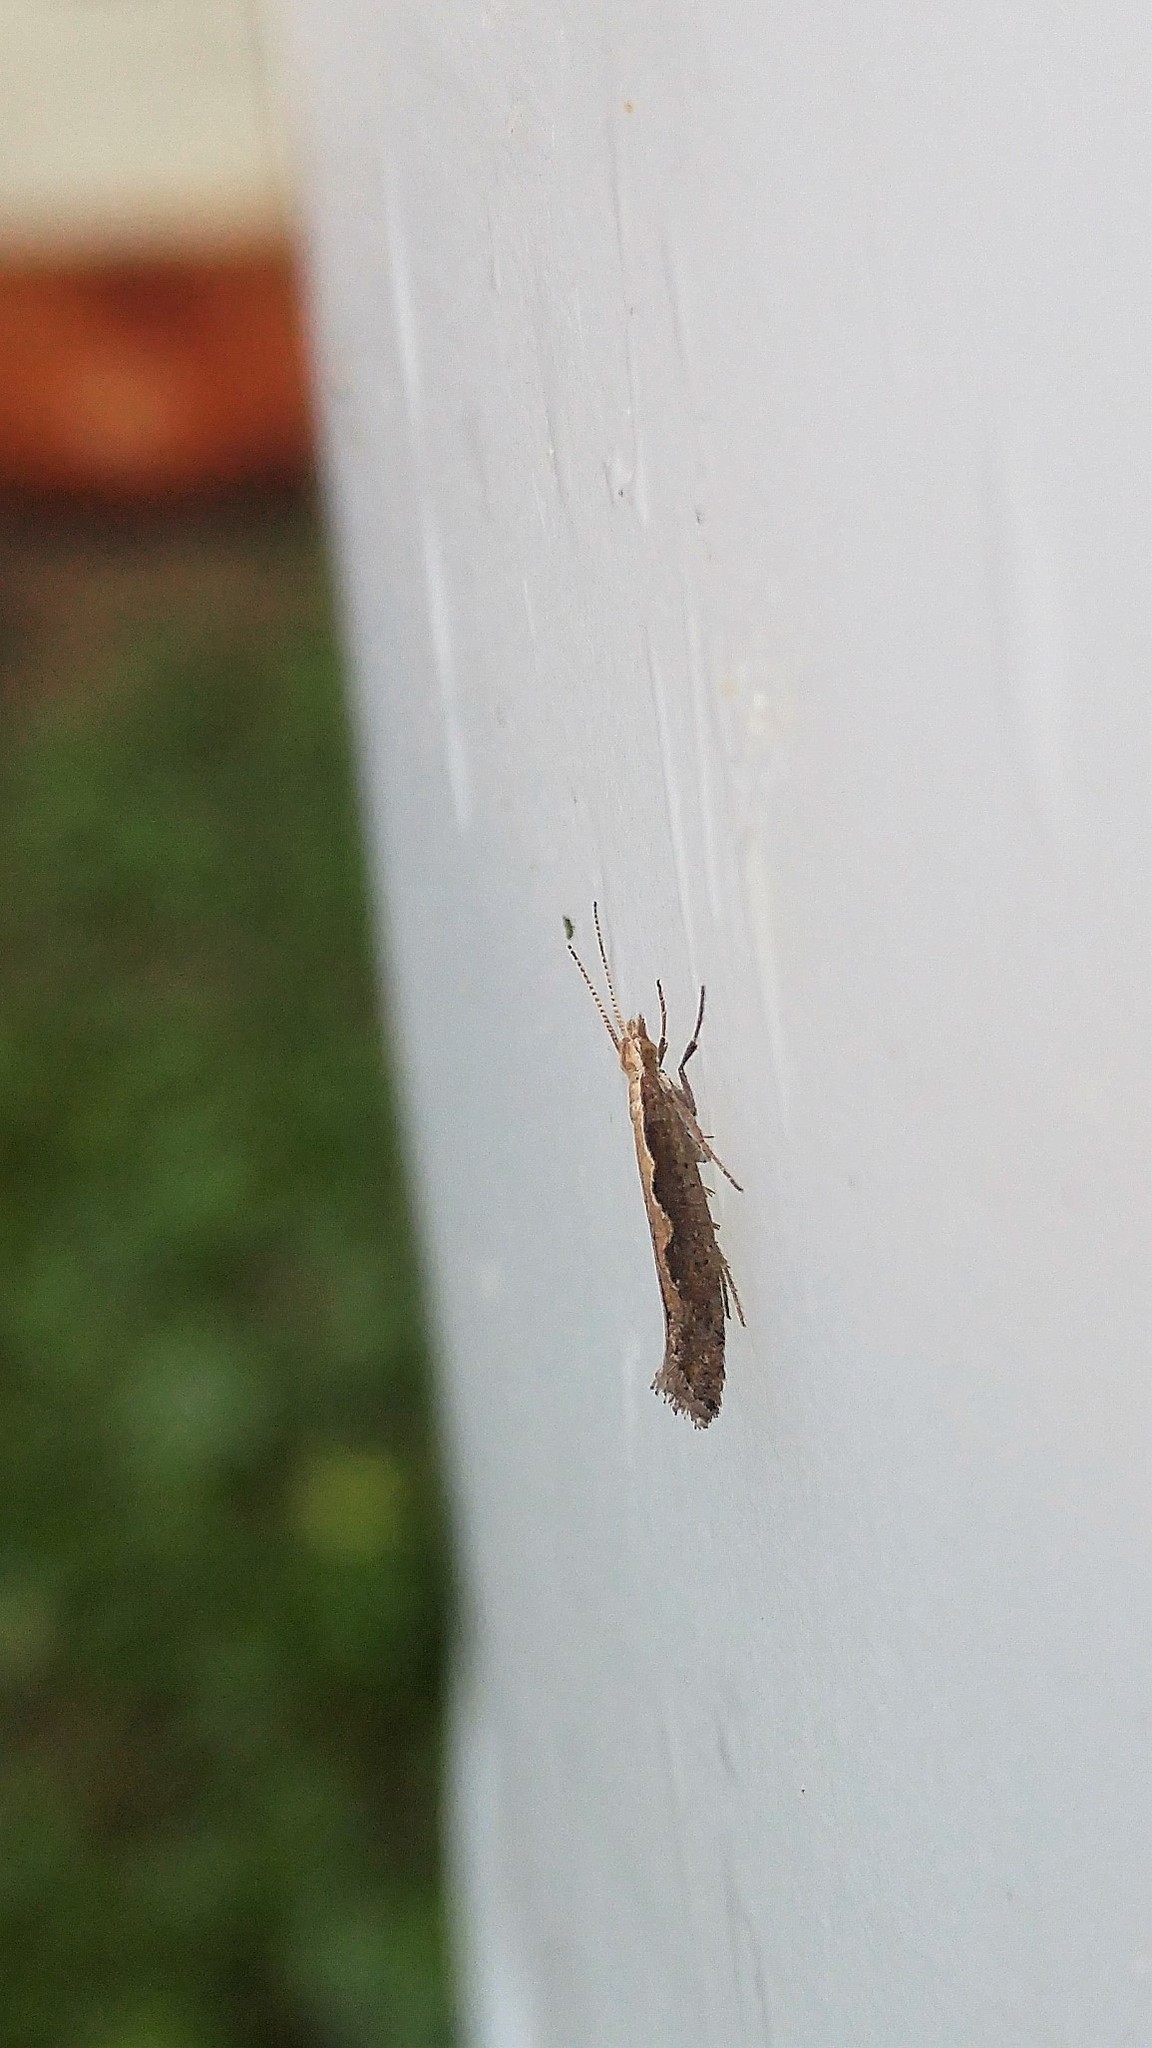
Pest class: diamondback_moth